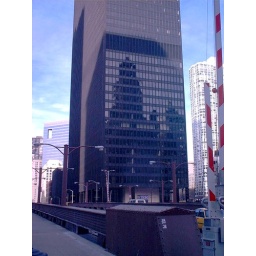
IBM building designed by Mies van der Rohe. Apparently an architectural masterpiece. Marc thinks it sucks!